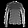
Label: Shirt